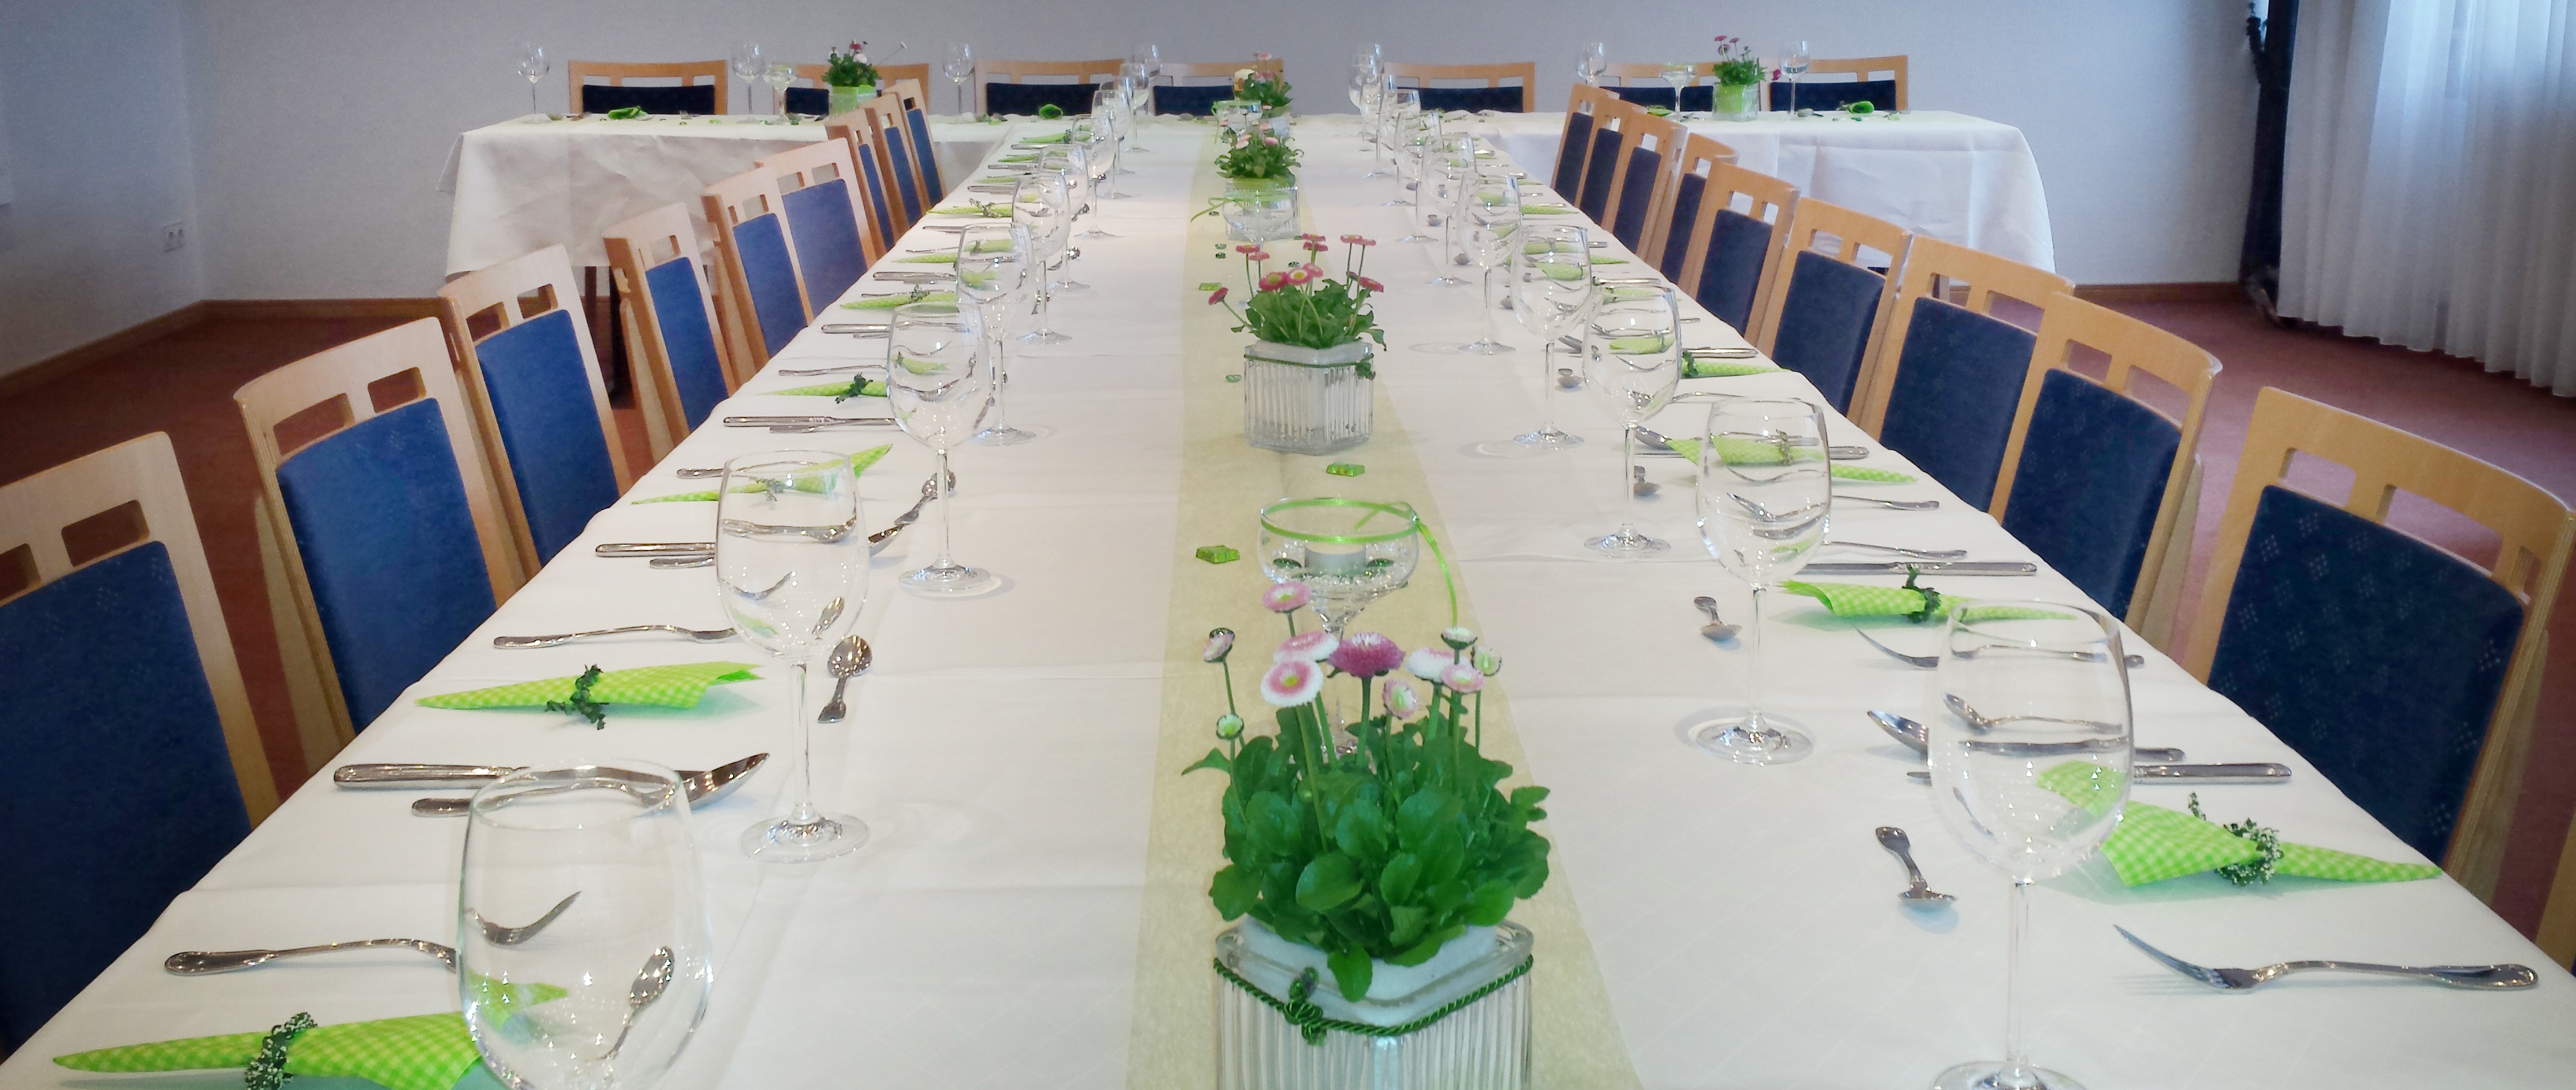
table, board, celebration, meal, green, room, aisle, festival, glasses, party, seats, birthday, communion, table decoration, gedeckter table, banquet table, fixed table, function hall